List of Tobaku Datenroku Kaiji: Kazuya-hen chapters

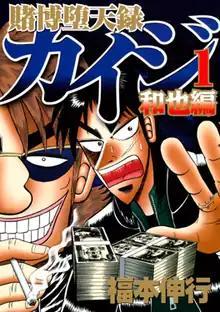
First "tankōbon" volume cover of "Tobaku Datenroku Kaiji: Kazuya-hen"

"Tobaku Datenroku Kaiji: Kazuya-hen" is the fourth part of the manga series "Kaiji" by Nobuyuki Fukumoto. It ran in Kodansha's "seinen" manga magazine "Weekly Young Magazine" from 2009 to 2013. Kodansha collected its chapters in ten "tankōbon" volumes, released from October 6, 2009, to July 5, 2013. It was followed by the fifth part, .